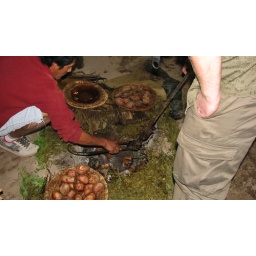
A variety of delicious treats are wrapped in banana leaves, buried in the ground, and slow-cooked with pre-heated rocks